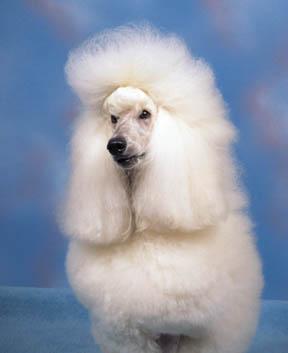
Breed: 2925-n000114-toy_poodle